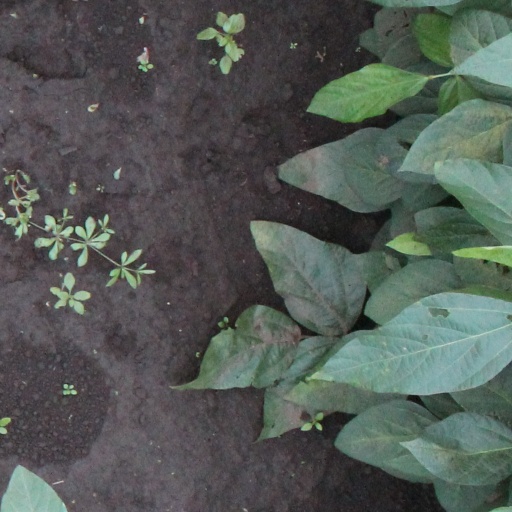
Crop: soybean